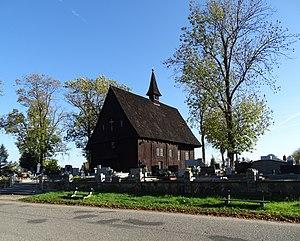
Koźmin Wielkopolski est une ville polonaise du powiat de Krotoszyn de la voïvodie de Grande-Pologne dans le centre-ouest de la Pologne.